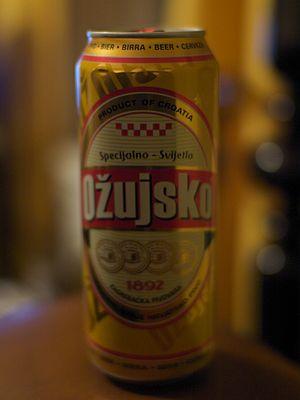
Ožujsko est une bière lager croate produite par la brasserie Zagrebačka pivovara depuis 1892, rachetée en 1994 par Interbrew. L'Ožujsko est la bière la plus consommée du pays.